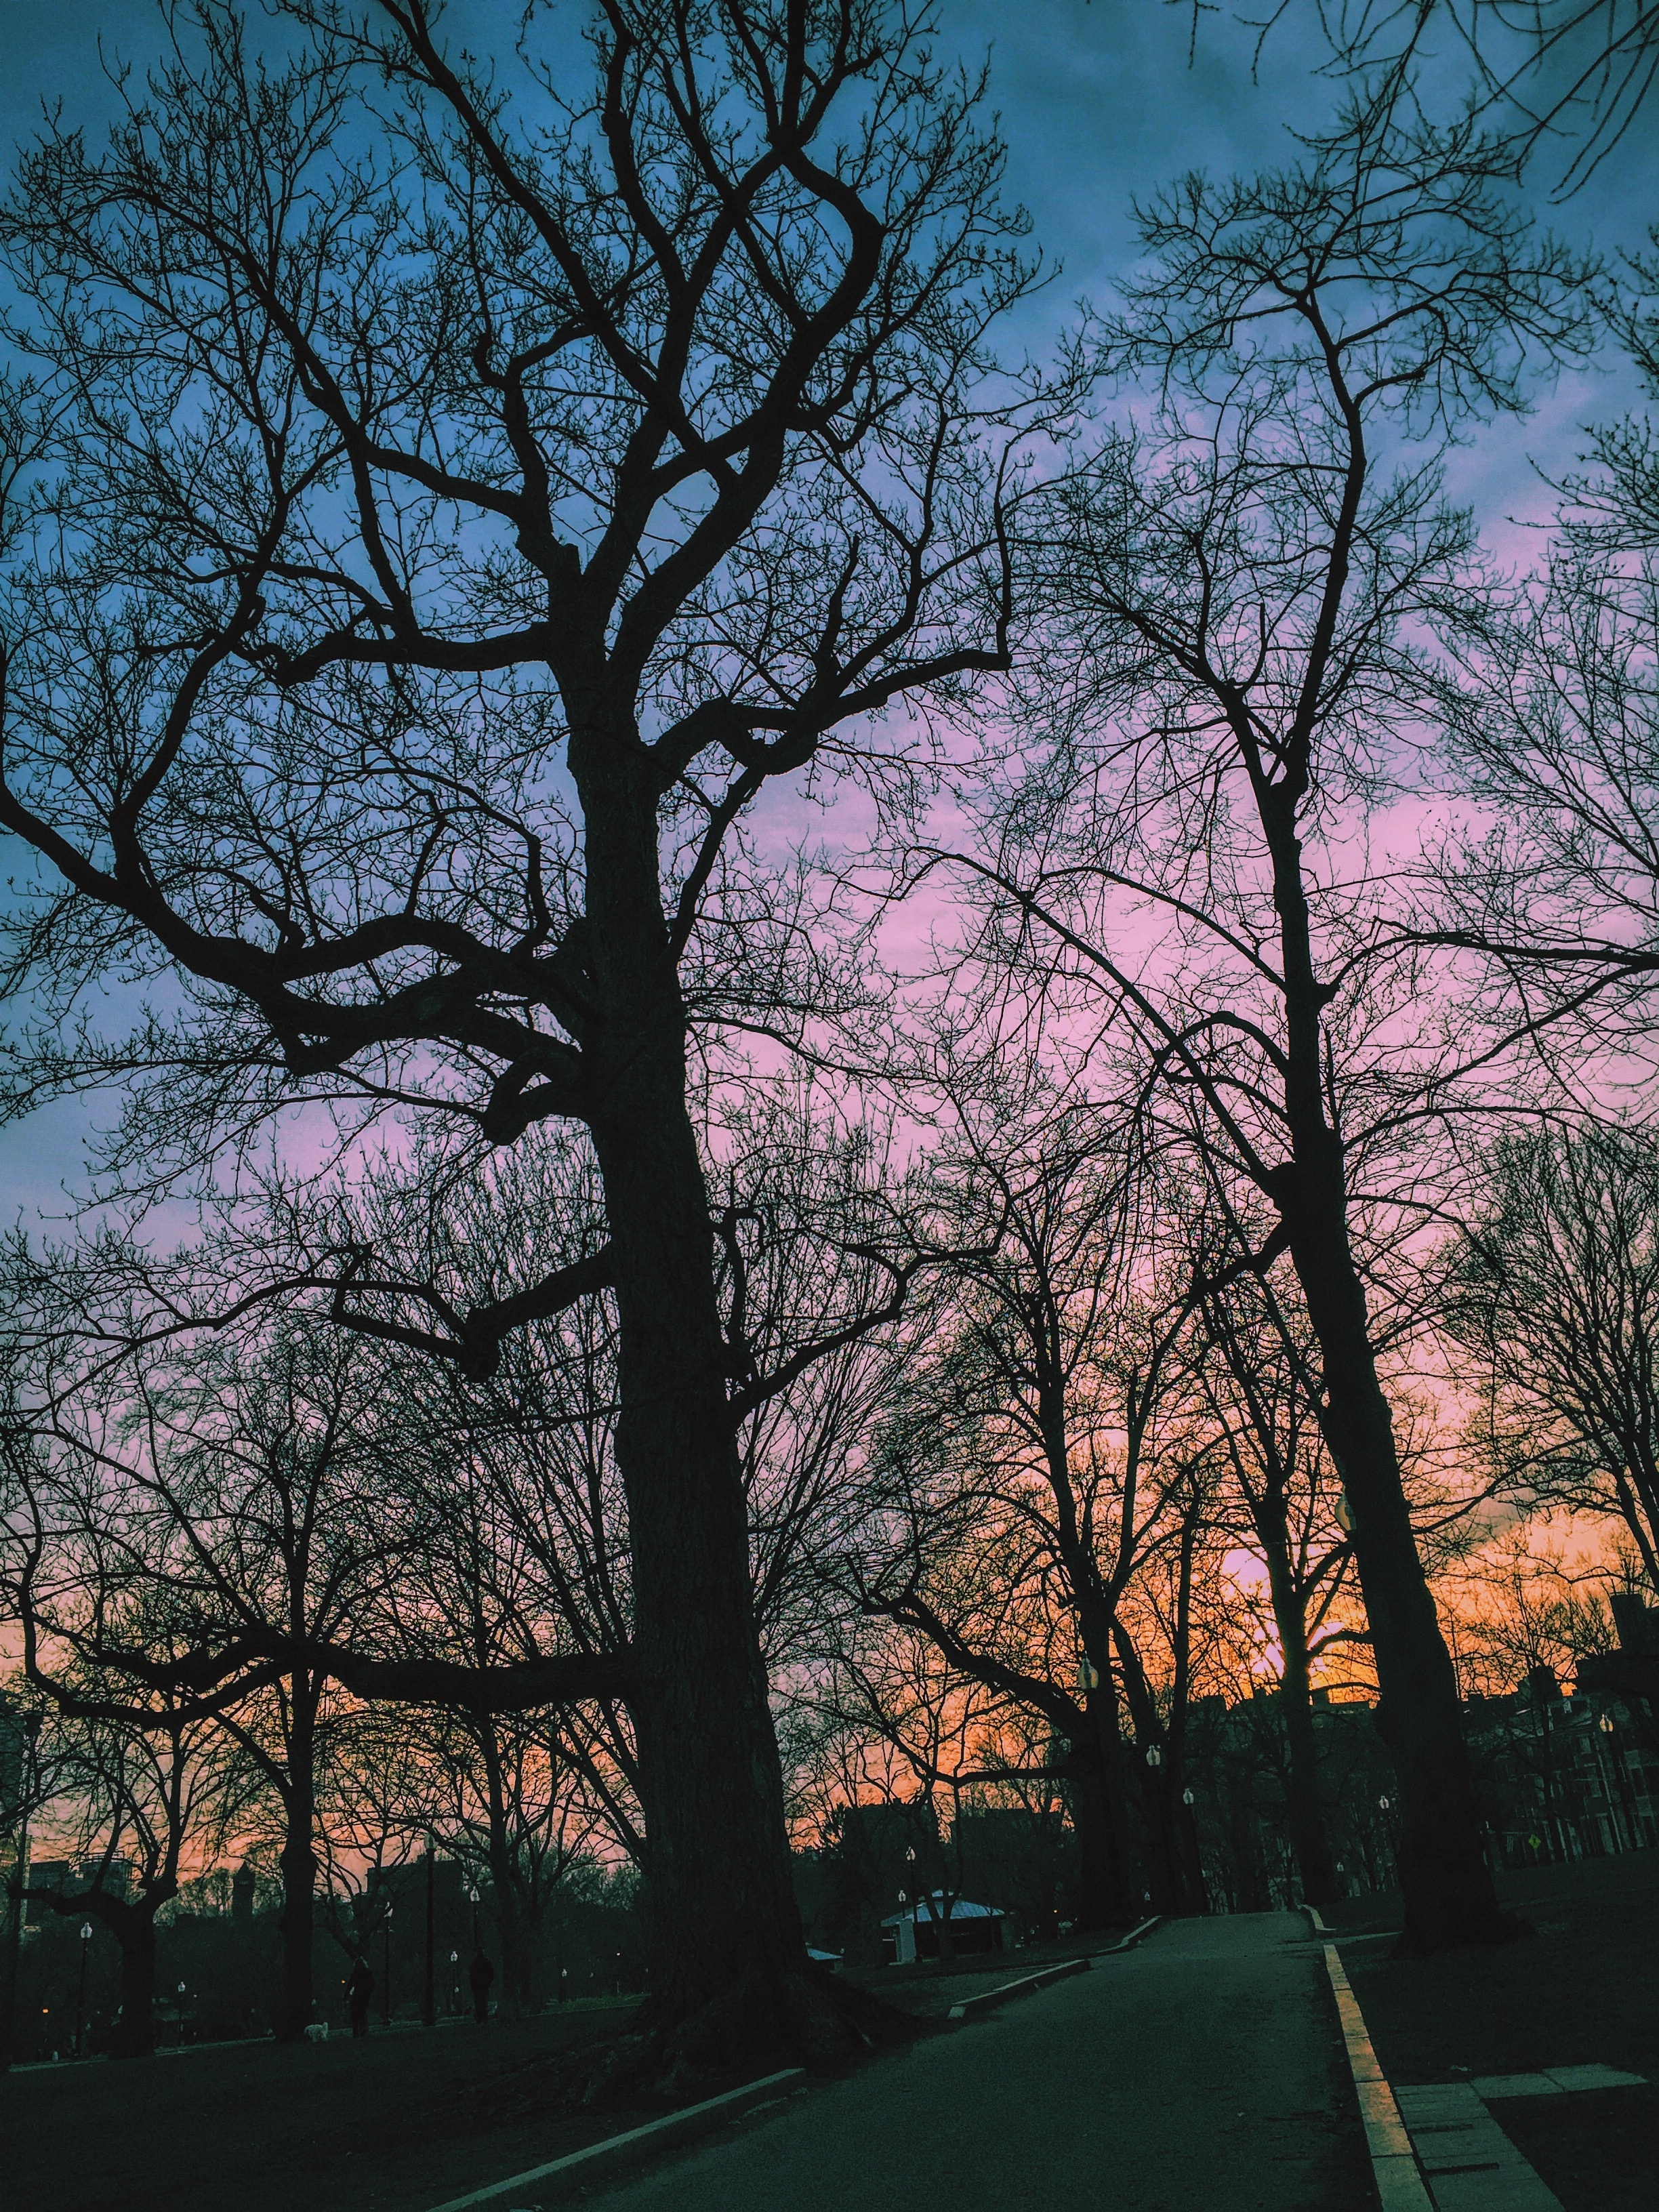
tree, nature, branch, blossom, plant, sky, sunset, sunlight, morning, leaf, flower, dawn, dusk, evening, autumn, season, atmospheric phenomenon, woody plant